Anushka Sharma

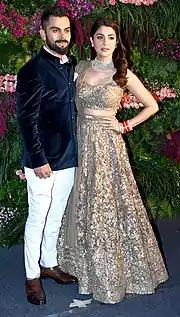
Sharma with her husband Virat Kohli, pictured in 2017

The 2017 fantasy comedy "Phillauri", co-starring Suraj Sharma and Diljit Dosanjh, featured Sharma as a friendly ghost who wants to reunite with her lover. In addition to acting and producing, Sharma also sang a song in it. She next collaborated with Shah Rukh Khan for the third time in Imtiaz Ali's "Jab Harry Met Sejal", a romance about a Gujrati tourist (Sharma) in Europe who falls in love with her tour guide (Khan). Commenting on Sharma's performances in "Phillauri" and "Jab Harry Met Sejal", Uday Bhatia of "Mint" praised her ability for "straight-faced com[edy]". Bhatia, however, criticised her pairing with Khan, 22 years her senior, in the latter film. Unlike her 2016 releases, both these films were box office flops.